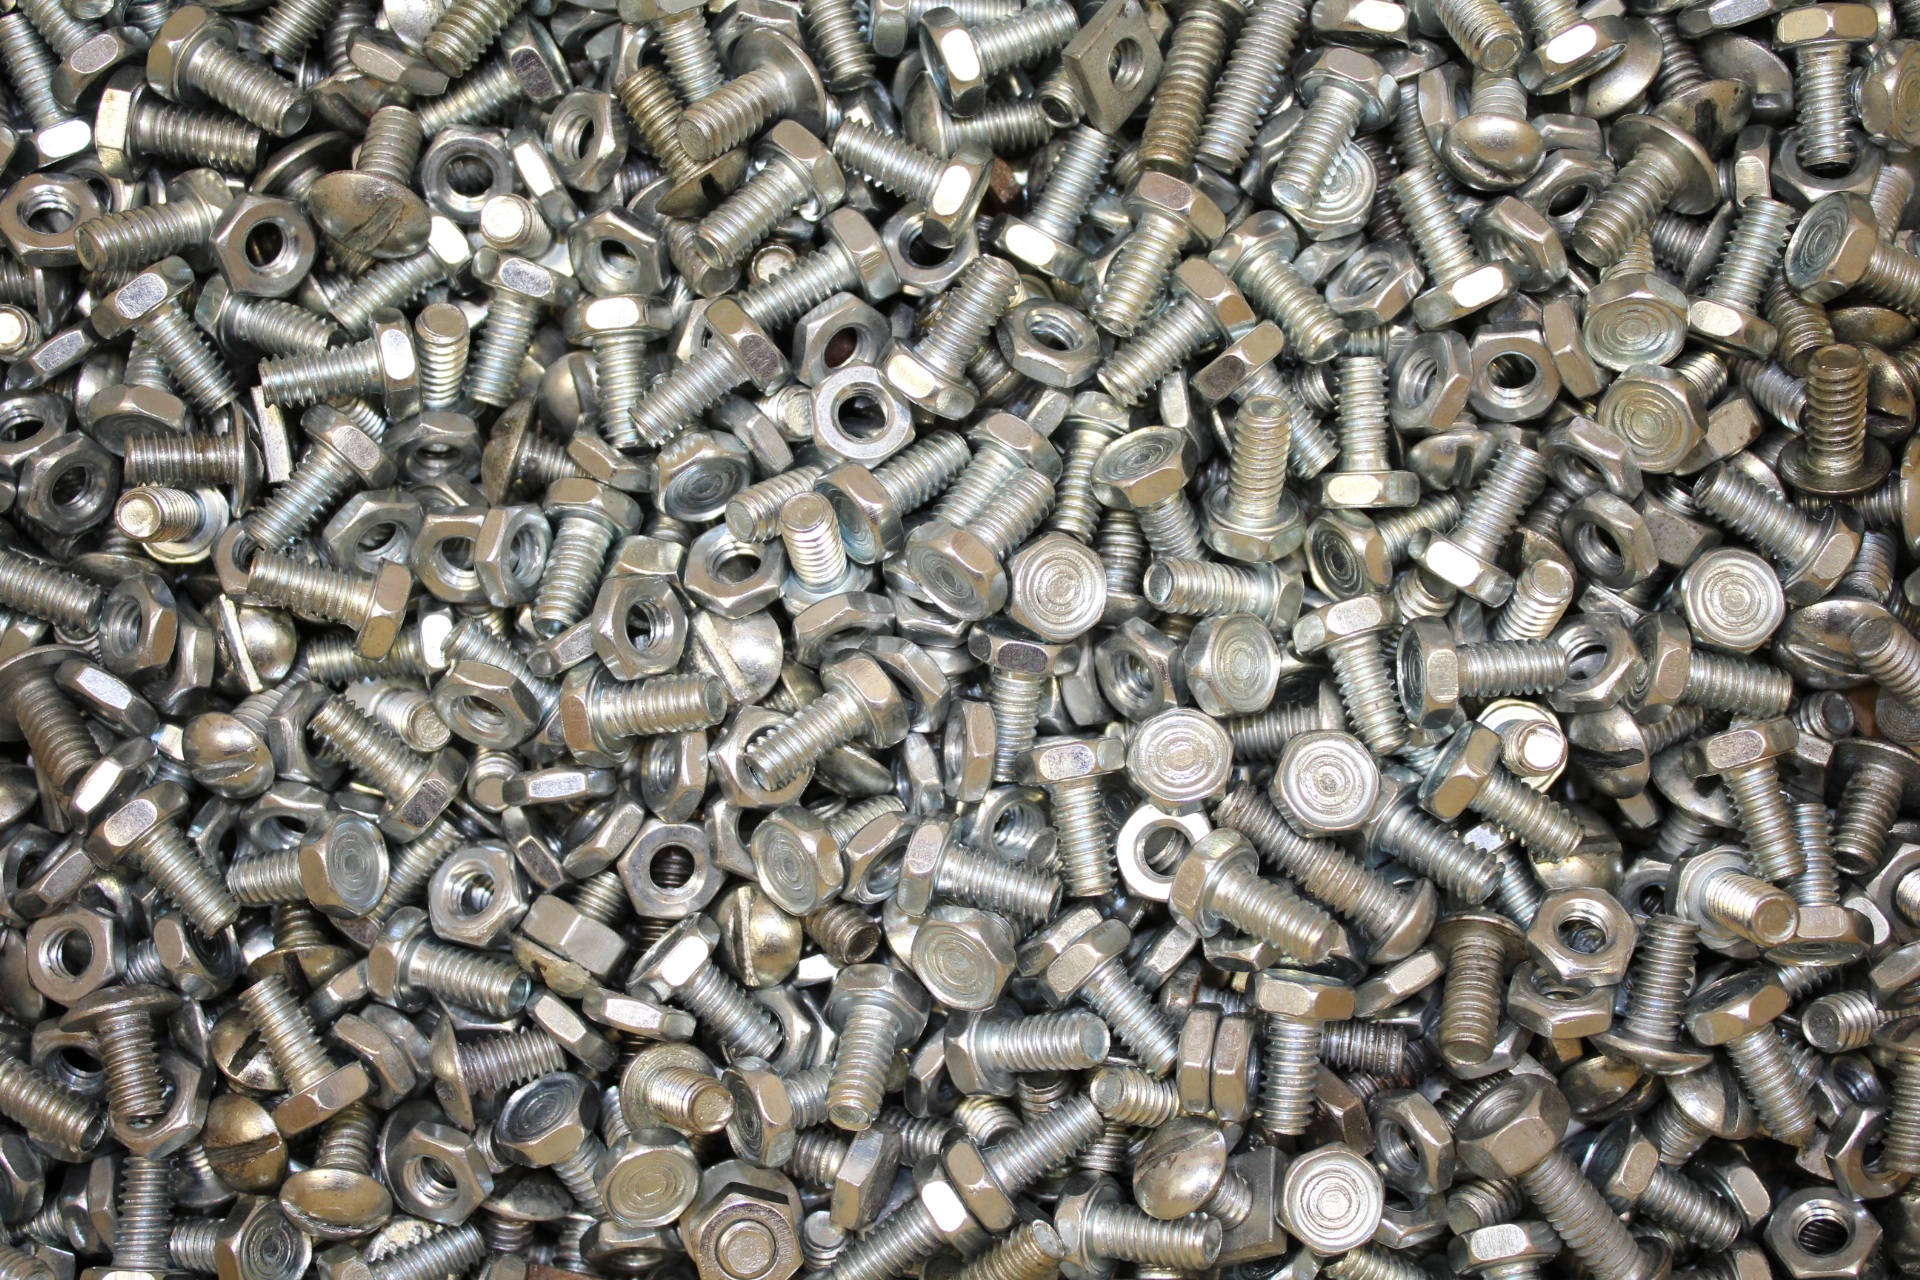
food, produce, pebble, metal, material, iron, scrap, sunflower seed, bolts and nuts, mathematical logic